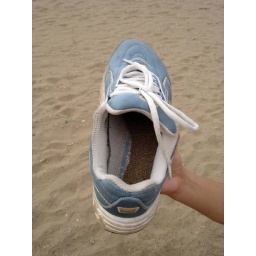
A rock in the shoe